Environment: real
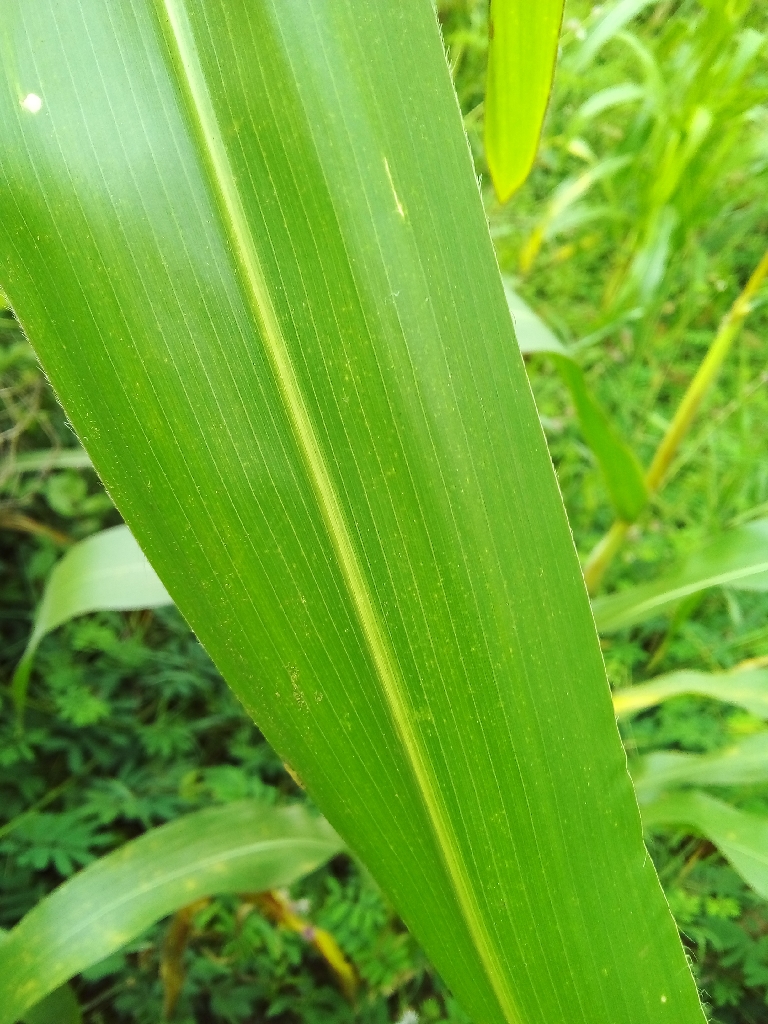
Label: healthy